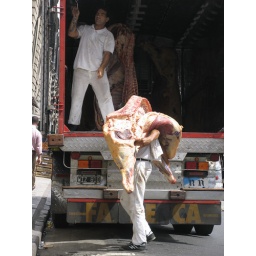
unloading half a cow from a truck on a street next to the constitution railway station in buenos aires